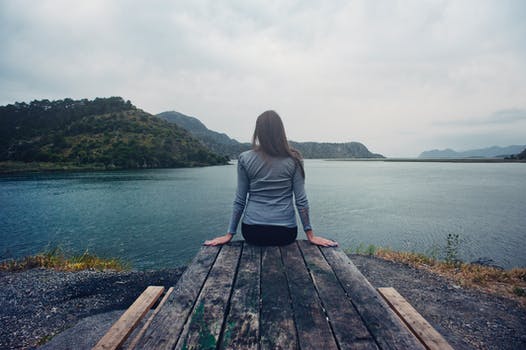
Label: No Watermark